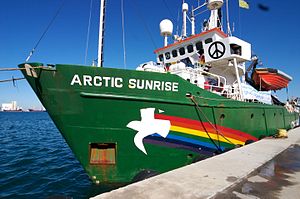
Arctic Sunrise-sagen 2013
Anne Mie Roer Jensen var besætningsmedlem på Greenpeaceskibet Arctic Sunrise i september 2013.[1]
Arctic Sunrise-sagen 2013 opstod efter Greenpeaces protestaktion ved en af Gazproms olierigge i Arktis for at skabe opmærksomhed om olieboringstrusler.